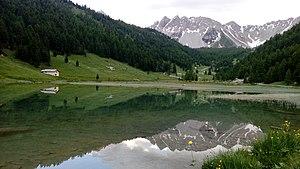
Lac de l'Orceyrette
Villar-Saint-Pancrace, est une commune française située dans le département des Hautes-Alpes en région Provence-Alpes-Côte d'Azur. C'est l'une des cinq communes formant la banlieue de l'unité urbaine de Briançon.